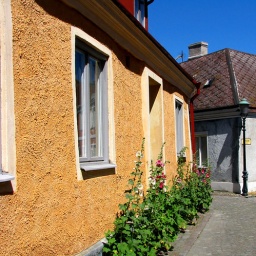
yellow house in Ystad